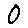
Label: 0